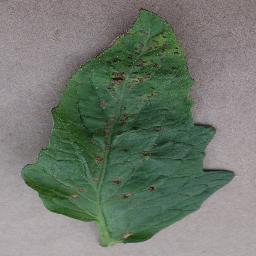
Label: Tomato___Bacterial_spot